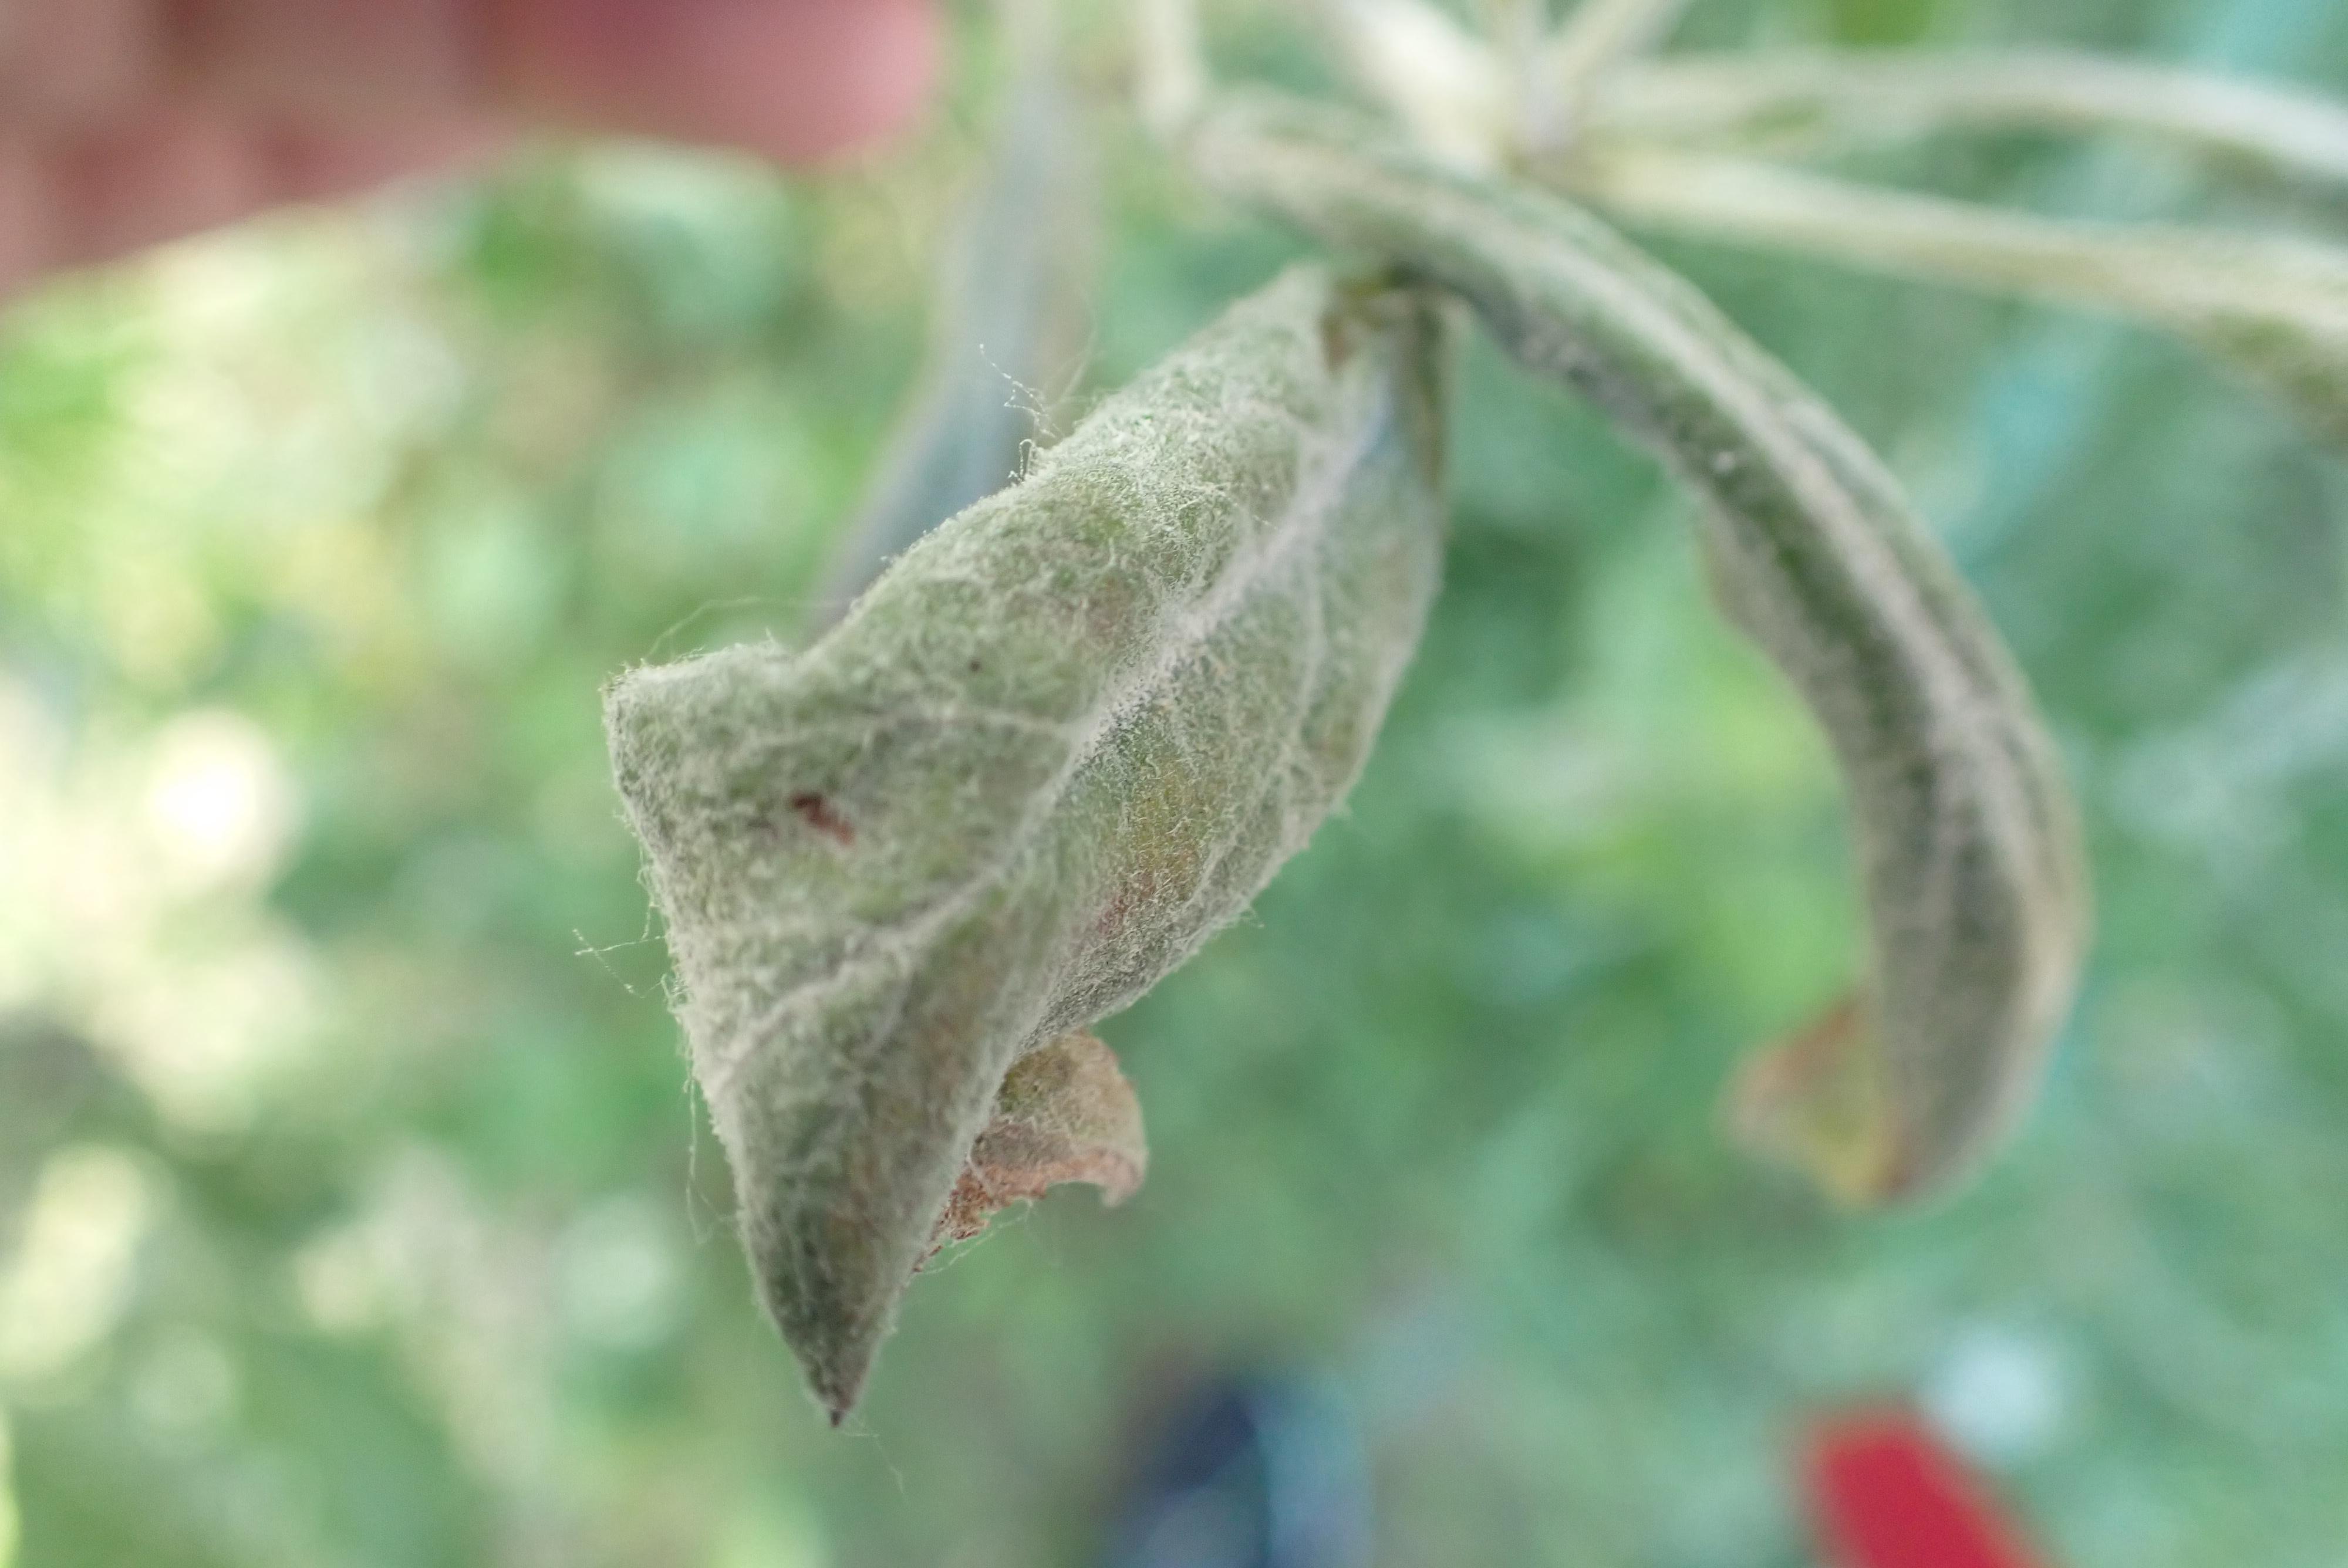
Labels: powdery_mildew